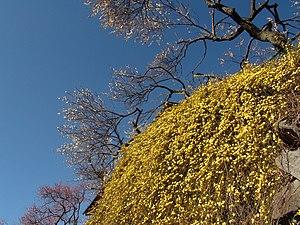
Forsythia suspensa est une espèce d'arbrisseau à feuille caduques appartenant au genre Forsythia et originaire, pour ses variétés sauvages, de Chine orientale. Arbuste touffu, atteignant environ trois mètres de hauteur, il montre sur ces longs rameaux, effilés, flexibles, souvent arqués et retombant, parfois à port traînant, rampant ou grimpant, une remarquable et précoce floraison jaune d'or clair à la fin de l'hiver.